Spherical nucleic acid

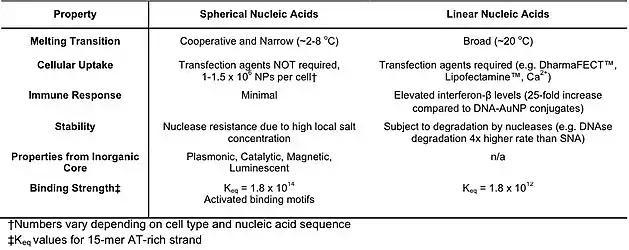
Figure 2. Properties of spherical nucleic acids (SNAs) versus linear nucleic acids.

Over two decades of research has revealed that the properties of a SNA conjugate are a synergistic combination of those of the core and the shell. The core serves two purposes: 1) it imparts upon the conjugate novel physical and chemical properties (e.g., plasmonic, catalytic, magnetic, luminescent), and 2) it acts as a scaffold for the assembly and orientation of the nucleic acids. The nucleic acid shell imparts chemical and biological recognition abilities that include a greater binding strength, cooperative melting behavior, higher stability, and enhanced cellular uptake without the use of transfection agents (compared to the same sequence of linear DNA). It has been shown that one can crosslink the DNA strands at their base, and subsequently dissolve the inorganic core with KCN or I to create a core-less (hollow) form of SNA (Fig. 3, right), which exhibits many of the same properties as the original polyvalent DNA gold nanoparticle conjugate (Fig. 3, left).